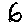
Label: 6